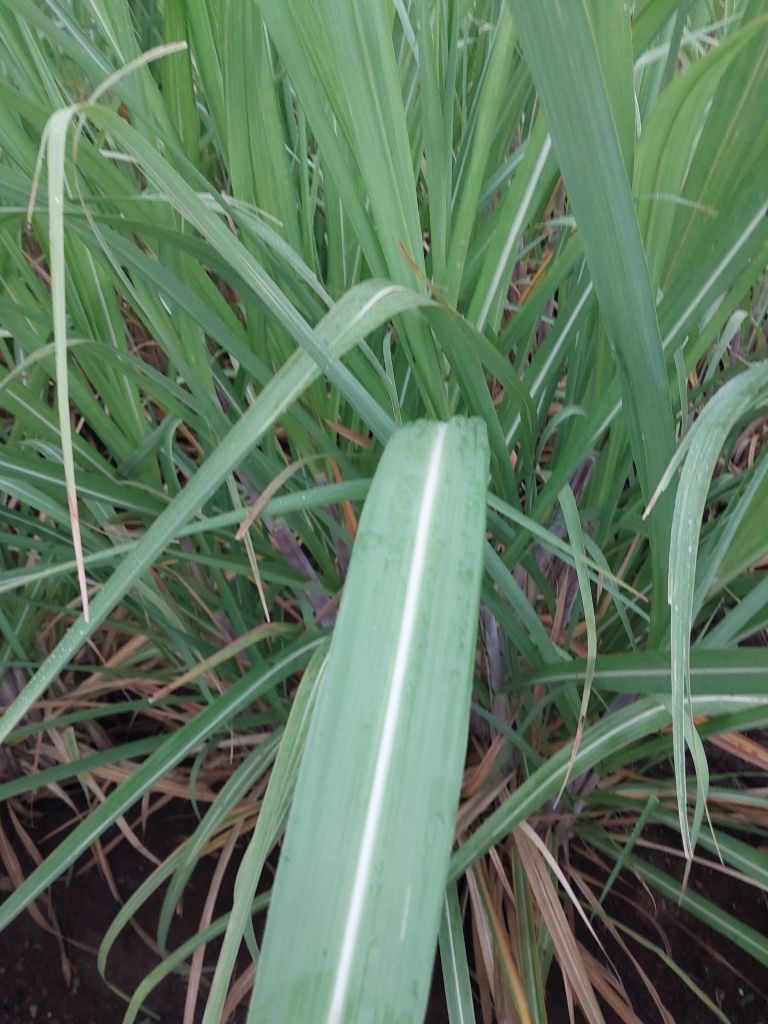
Label: Healthy